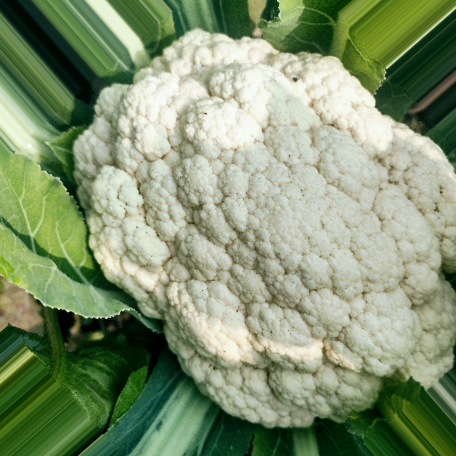
Label: Disease Free